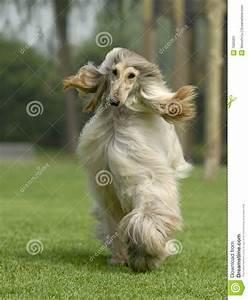
dog